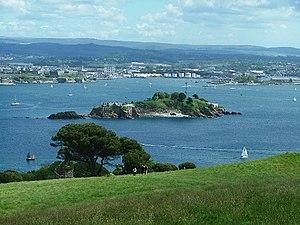
L'île de Drake est une île de 2,6 hectares située dans le Plymouth Sound, l'étendue d'eau au sud de la ville de Plymouth, dans le Devon, en Angleterre.